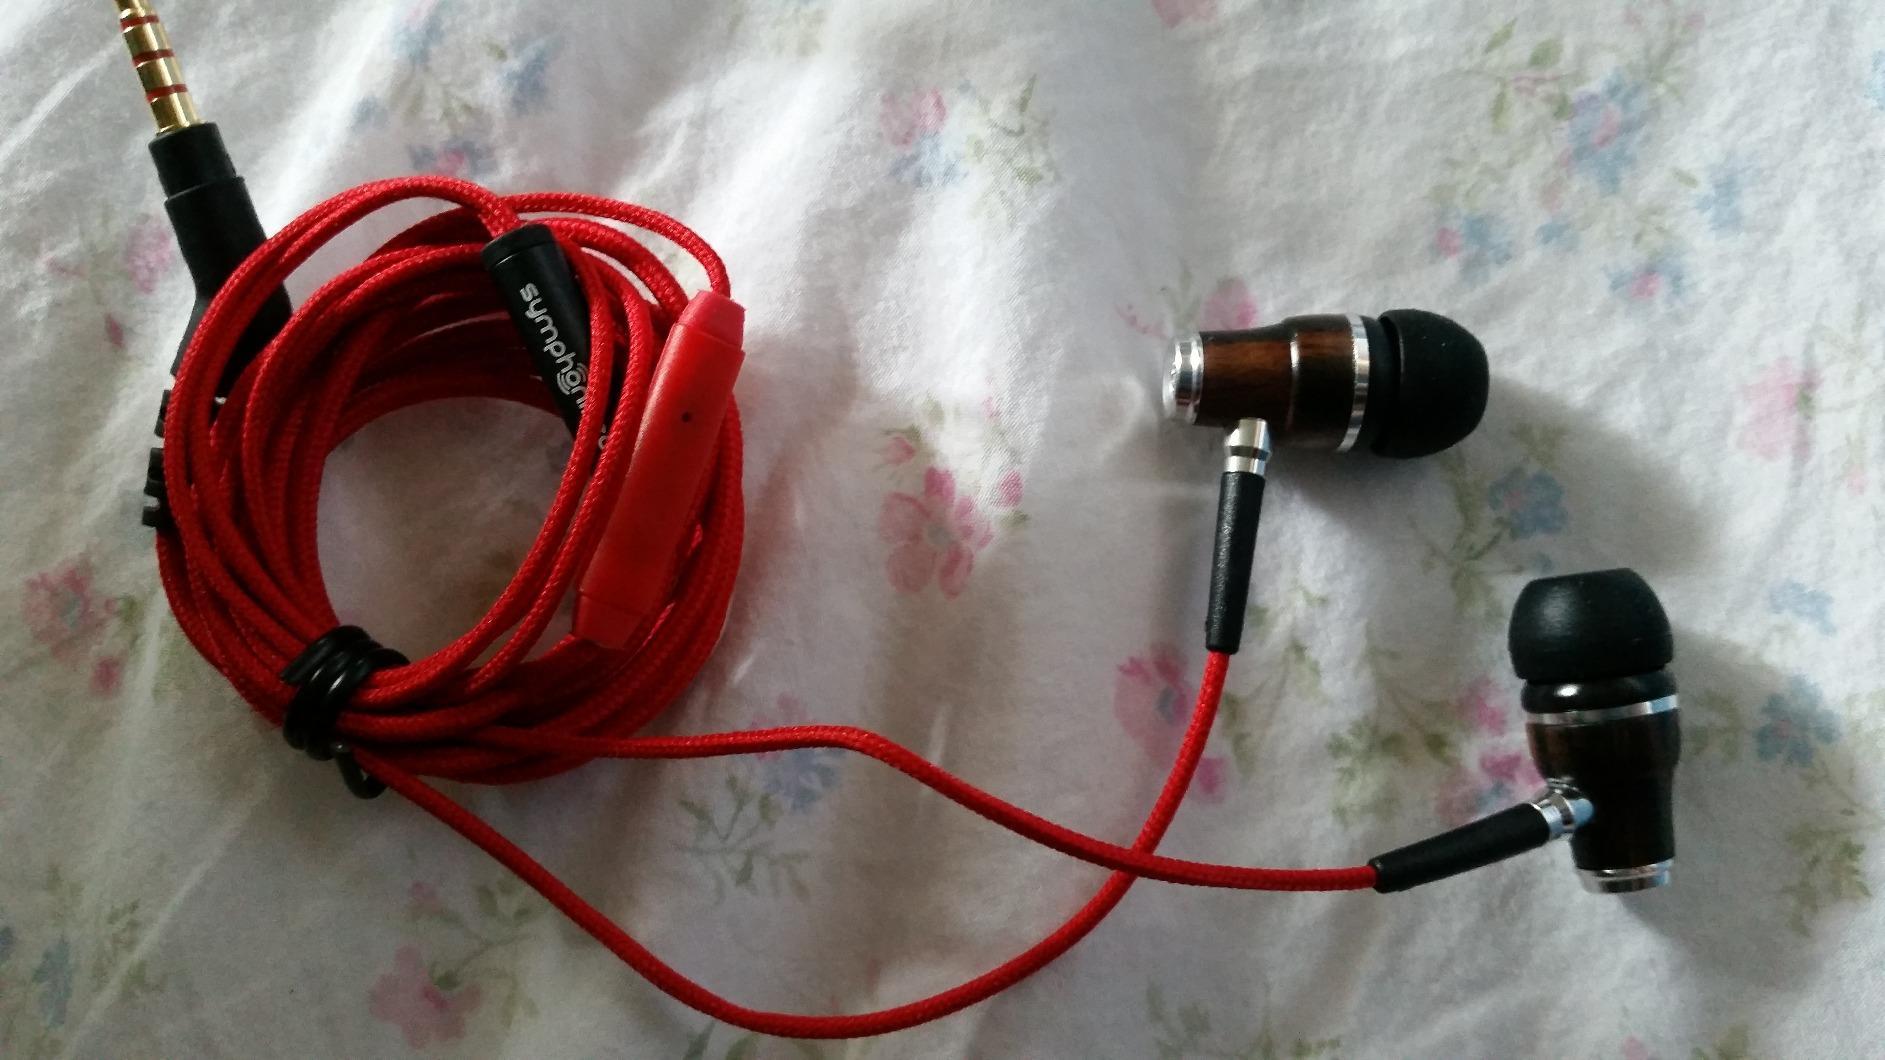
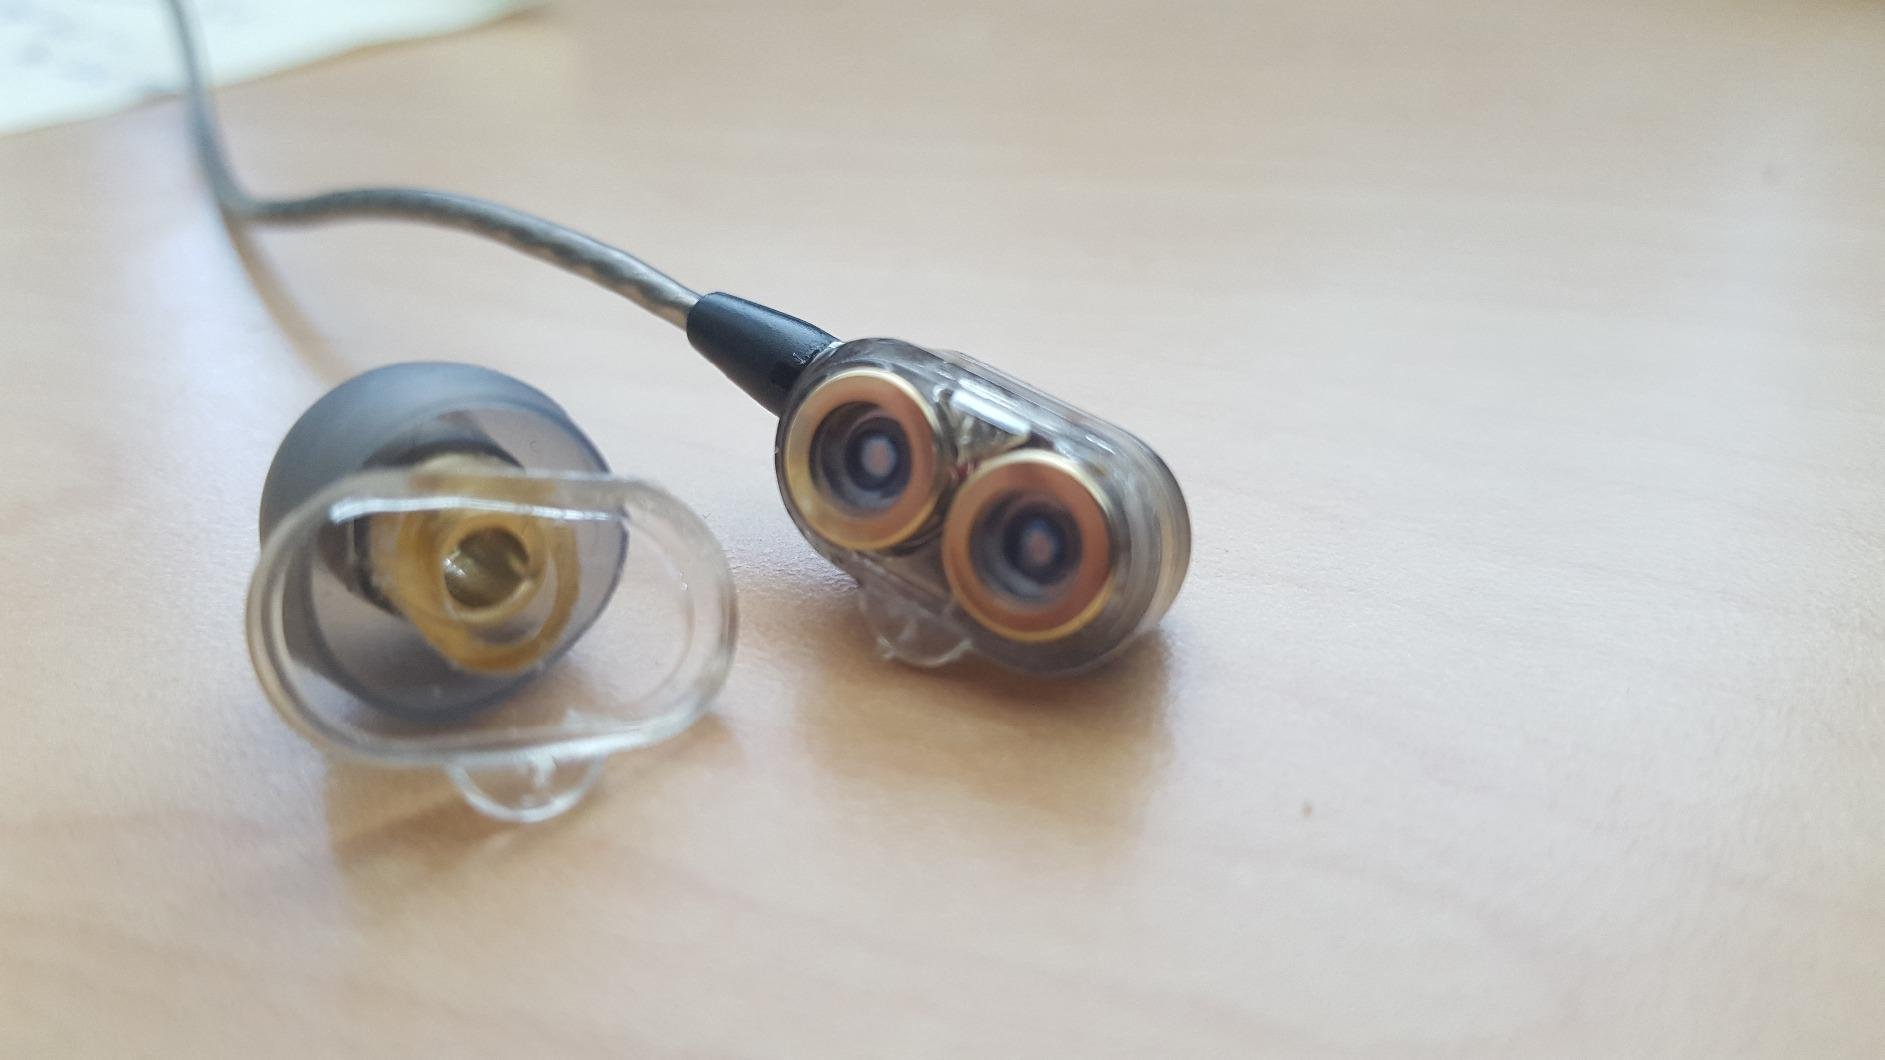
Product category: headphones
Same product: no